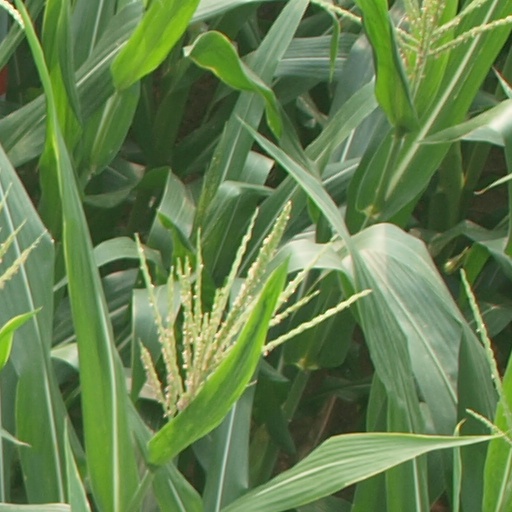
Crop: maize; corn